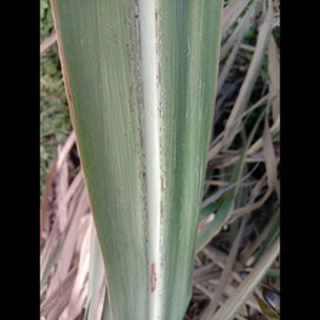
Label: sugarcane_rust